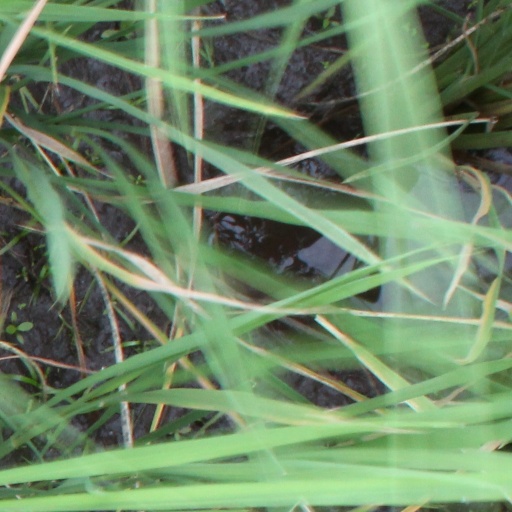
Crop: rice